Optical phenomenon

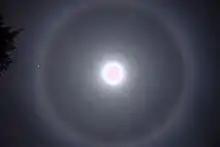
A 22° halo around the Moon in Atherton, California

Optical phenomena are any observable events that result from the interaction of light and matter.